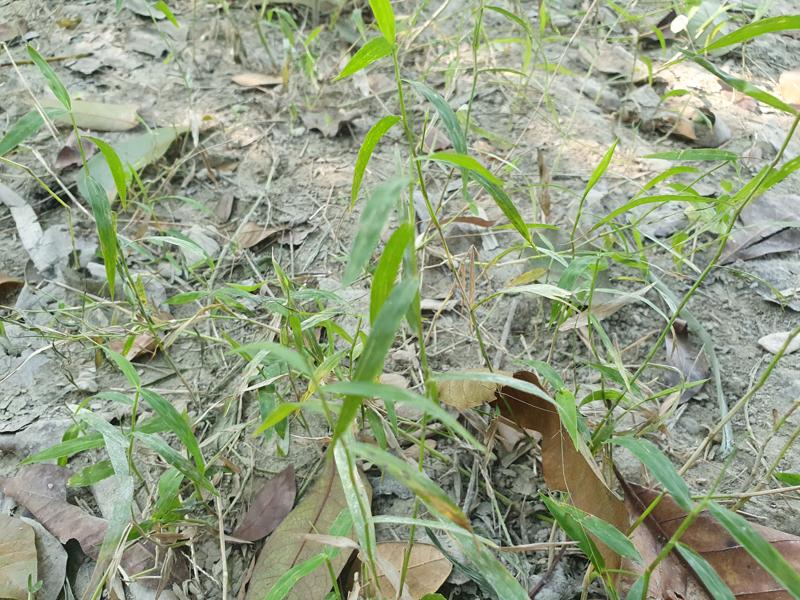
Weed species: Panicum repens